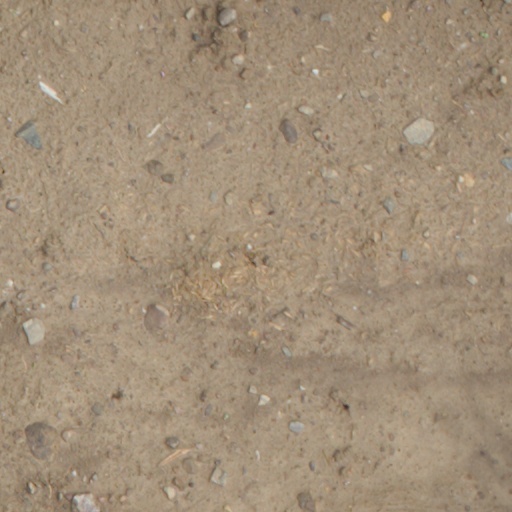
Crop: wheat